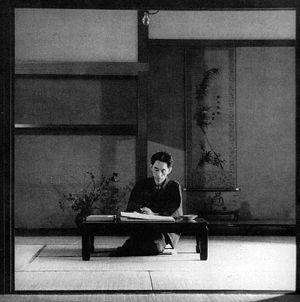
Yasunari Kawabata, né le 11 juin 1899 à Osaka, et mort le 16 avril 1972 à Zushi, est un écrivain japonais, prix Nobel de littérature en 1968.
Le Japon, en forme longue l'État du Japon, en japonais Nihon ou Nippon et Nihon-koku ou Nippon-koku respectivement, est un pays insulaire de l'Asie de l'Est, situé entre l'océan Pacifique et la mer du Japon, à l'est de la Chine, de la Corée du Sud et de la Russie, et au nord de Taïwan. Étymologiquement, les kanjis qui composent le nom du Japon signifient « pays d'origine du Soleil » ; c'est ainsi que le Japon est désigné comme le « pays du soleil levant ».